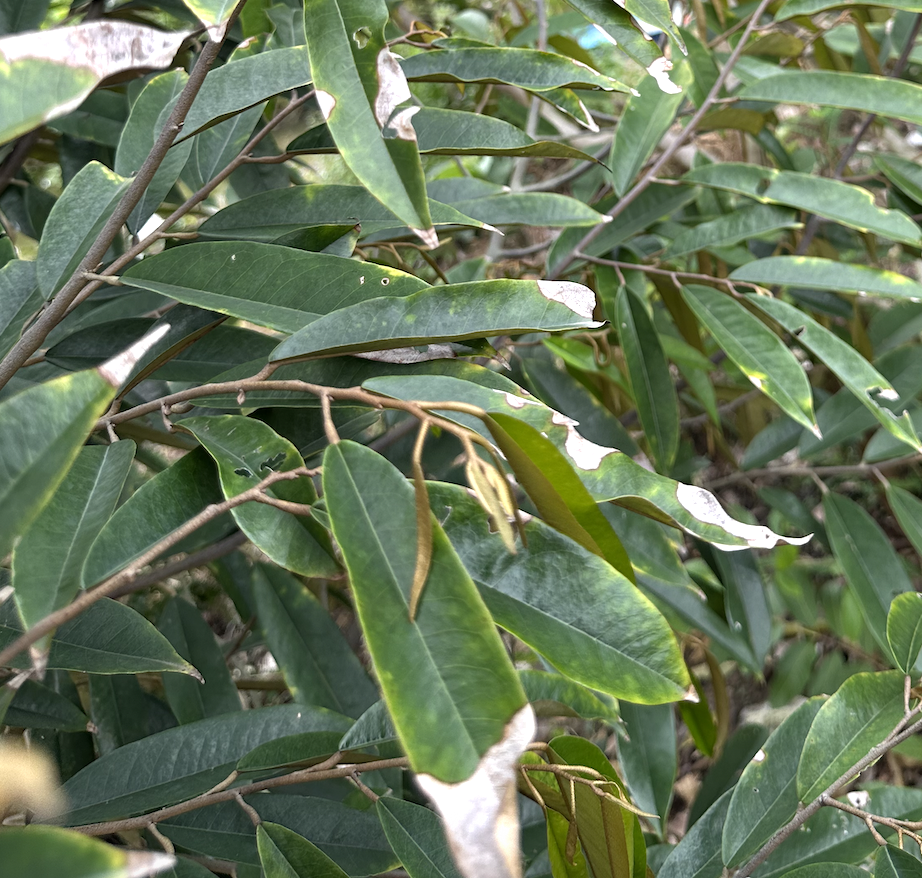
Label: anthracnose_disease